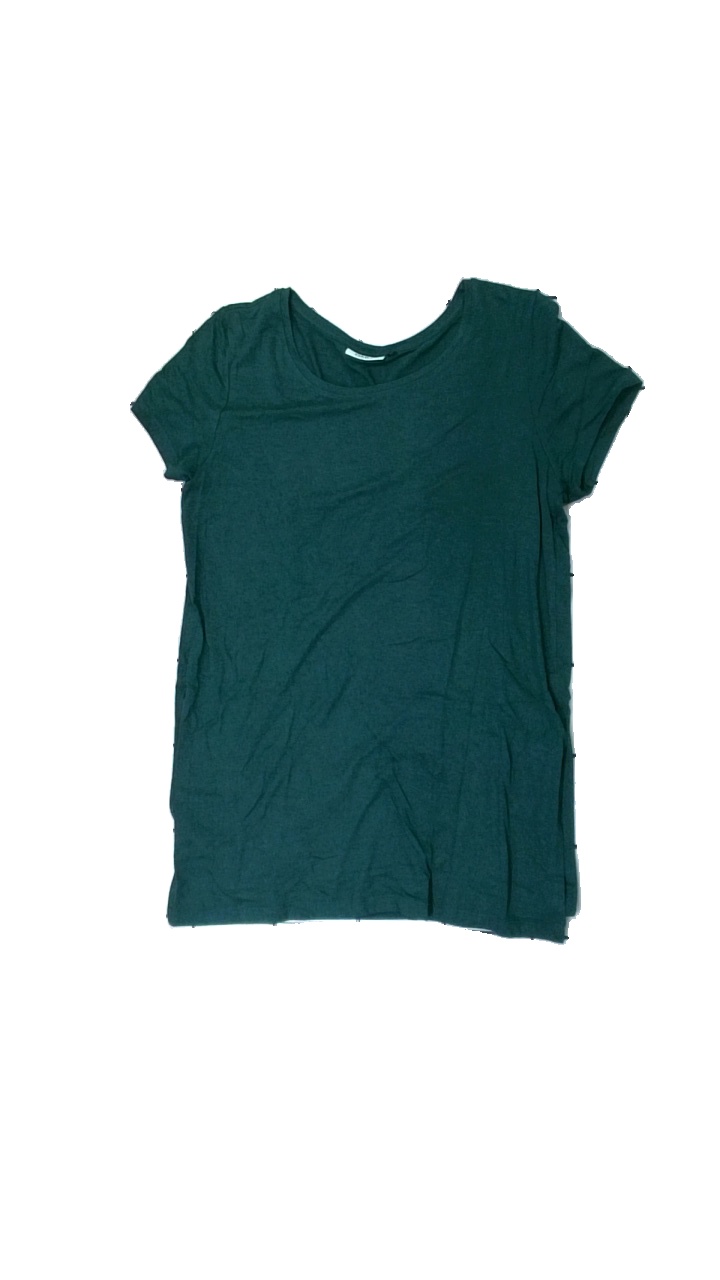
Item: T-shirt (Ladies)
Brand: Only
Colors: Green
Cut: Regular, C-collar, Long
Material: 88% viscose, 12% polyester
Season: All
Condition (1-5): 3
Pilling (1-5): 2
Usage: Export
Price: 50-100